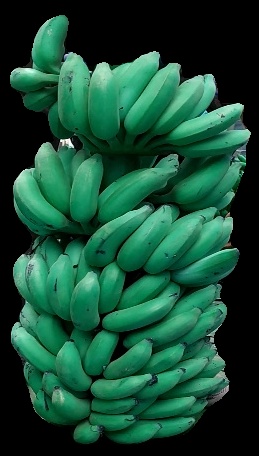
Variety: elakki-bale
Grade: grade1